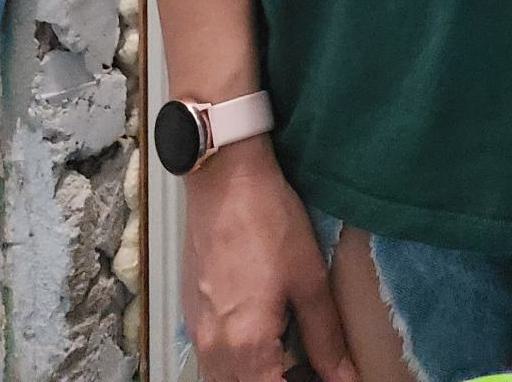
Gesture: no_gesture